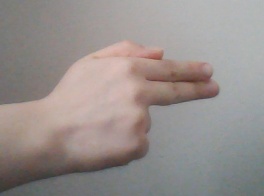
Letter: ghain